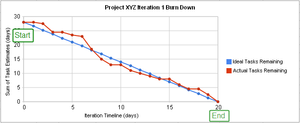
Un burndown chart ou BDC est une représentation graphique de l'évolution de quantité de travail restante par rapport au temps sur une période de temps donnée. Le travail restant se situe en général sur l'axe vertical, alors que le temps est sur l'axe horizontal. Une interprétation simple permet d'avoir une prévision de l'état d'avancement à la fin de la période d'activité. Ce type de représentation est souvent utilisée pour suivre une activité gérée en bloc de temps, puisque la quantité de travail à réaliser ainsi que la date de fin sont connues dès le début de la période couverte par le graphique.